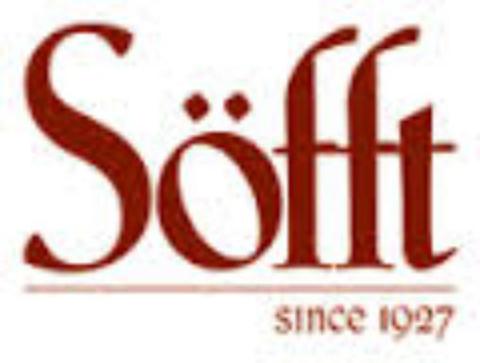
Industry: Clothes